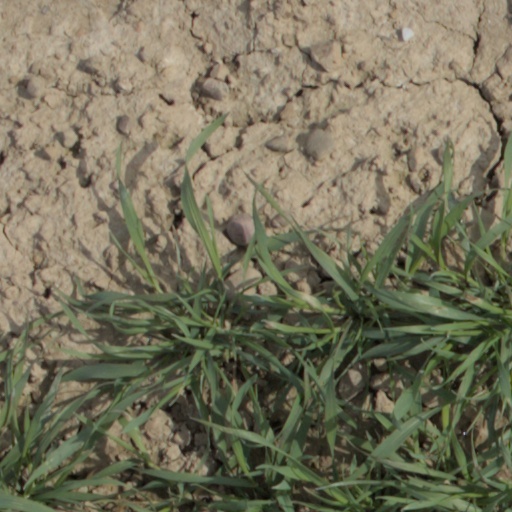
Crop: wheat